Louis Baker

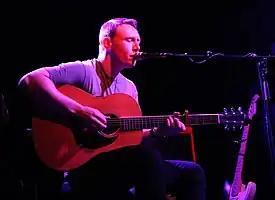
Louis Baker photographed in 2019.

Louis Baker (born circa 1989 in Newtown, Wellington) is a New Zealand soul musician and singer-songwriter, best known for his live shows and singles ("Rainbow", "Black Crow" and "Addict)" leading into his debut album ("Open"), released in 2019. One of Wellington and New Zealand's highest profile independent artists, he has seen success both locally and internationally.